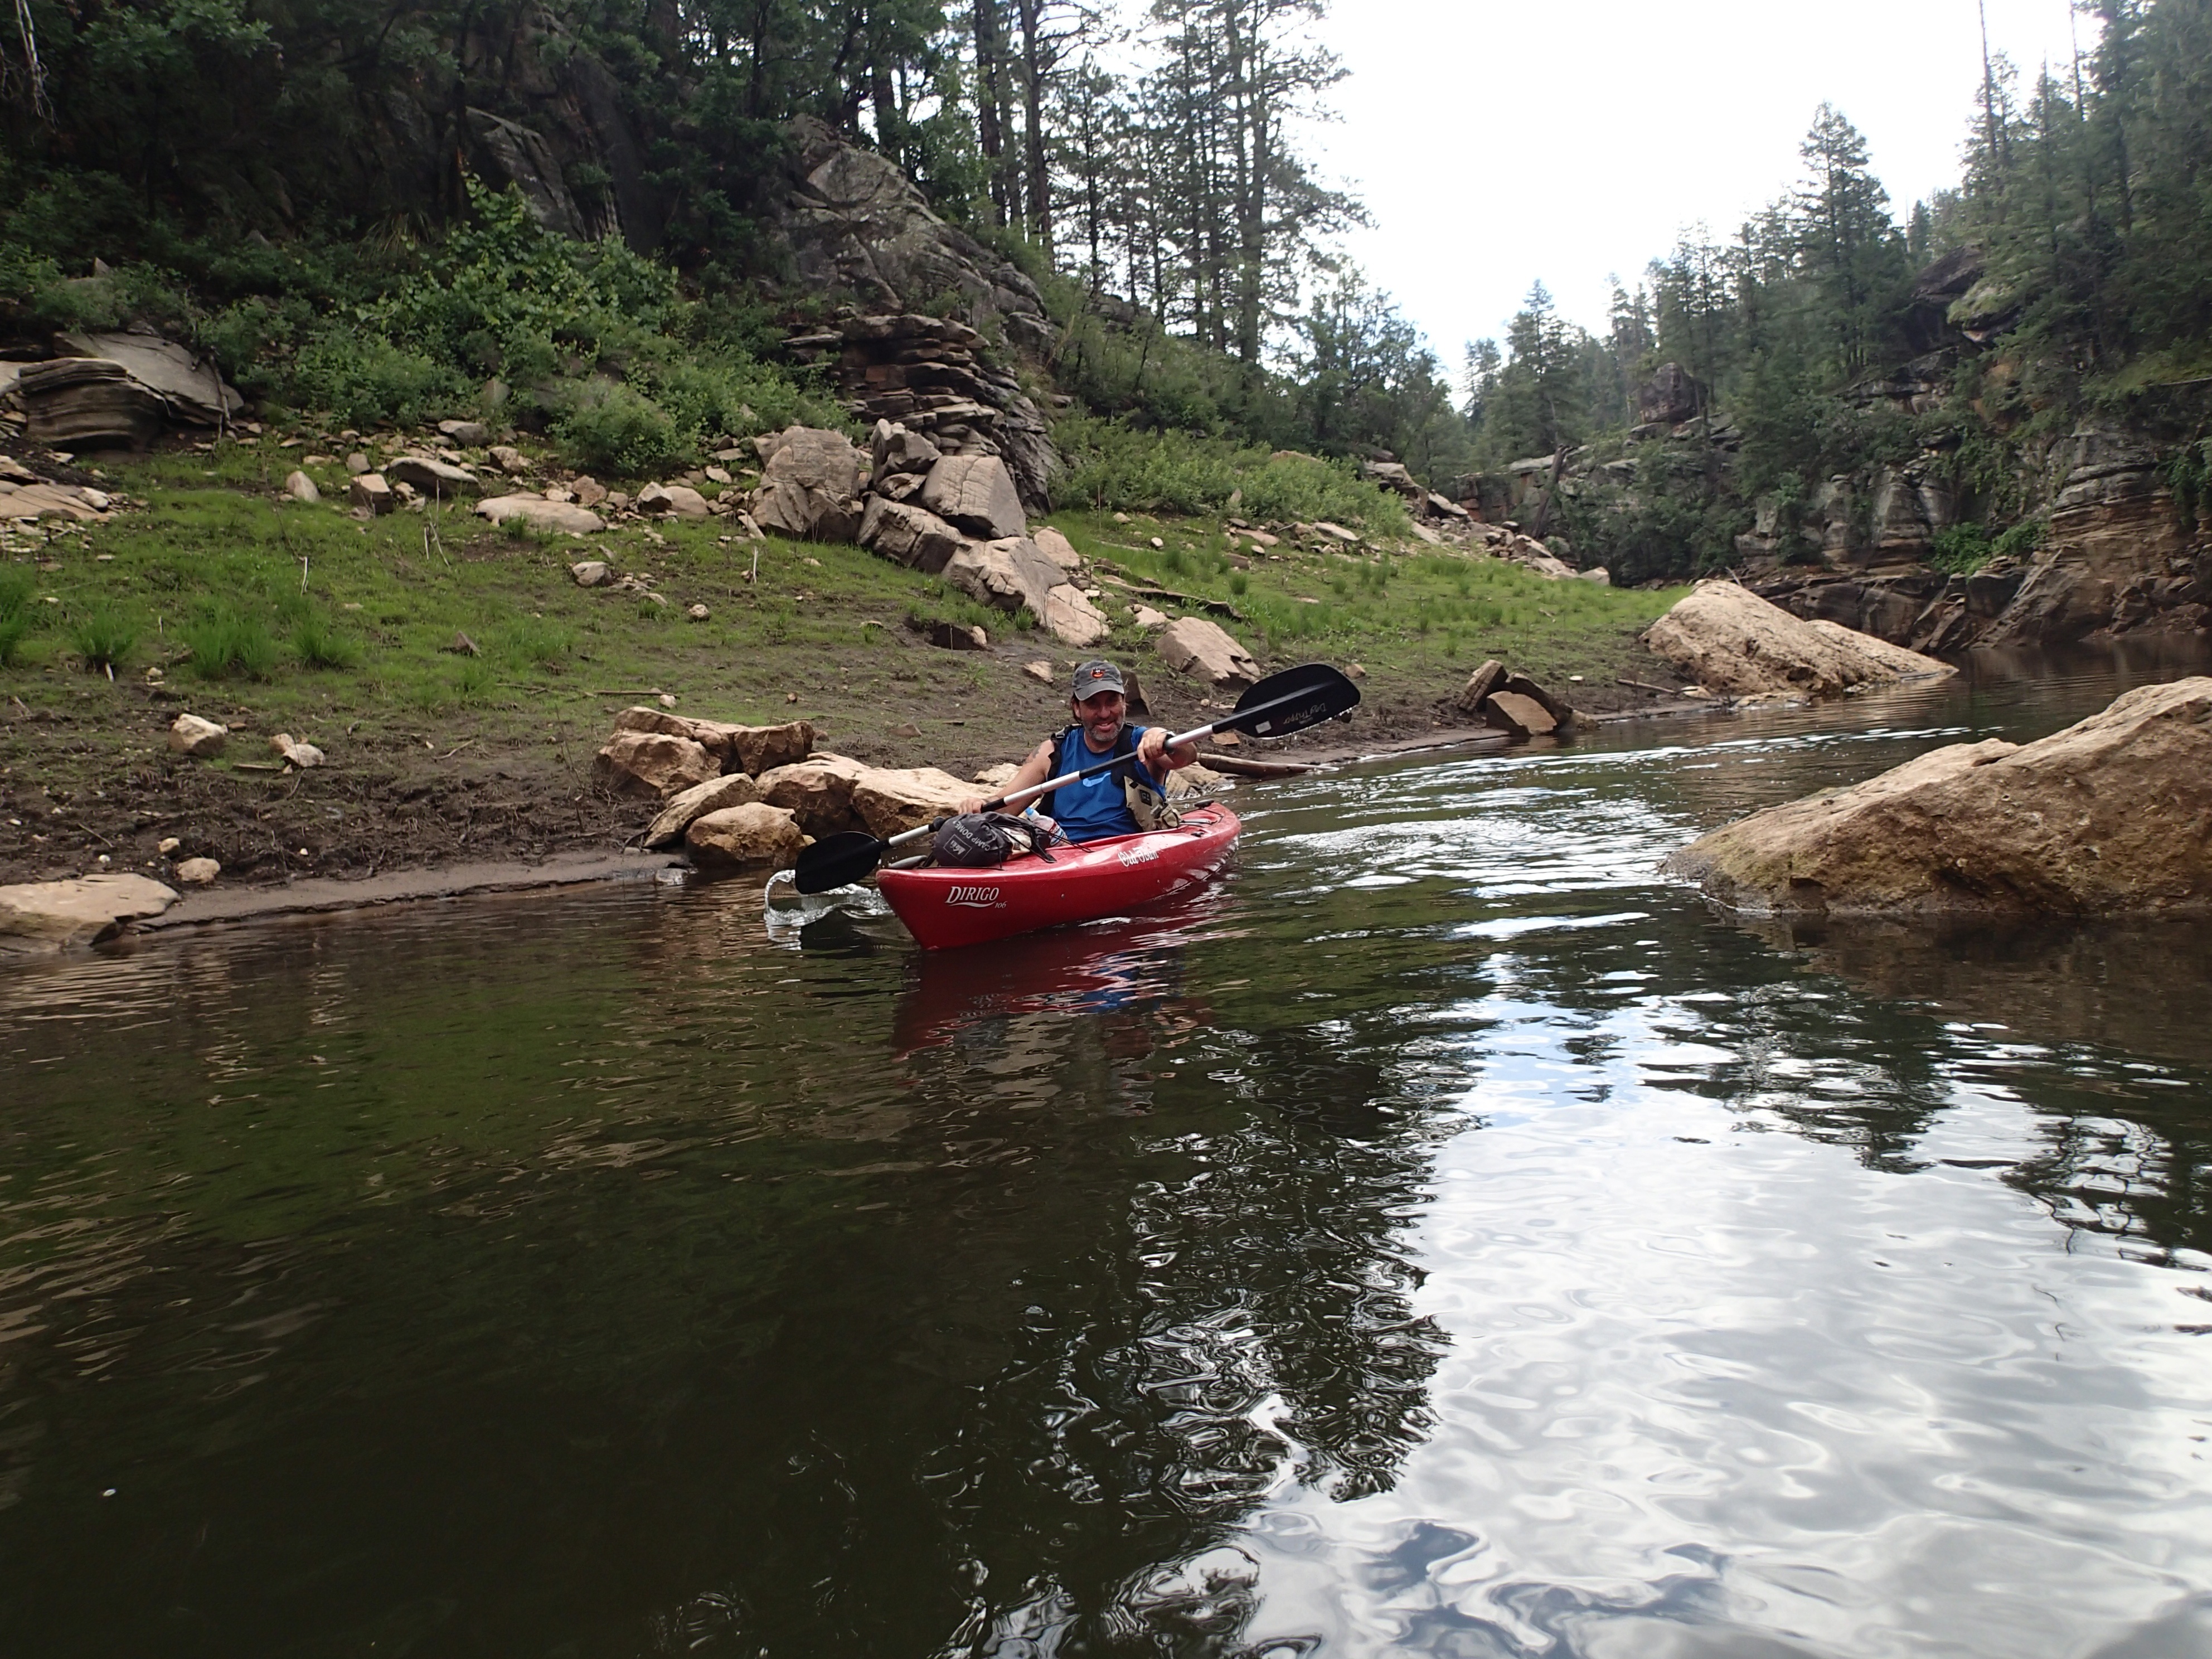
boat, river, canoe, paddle, vehicle, rapid, kayak, sports equipment, sports, boating, kayaking, watercraft, canoeing, water sport